Putah Creek State Wildlife Area

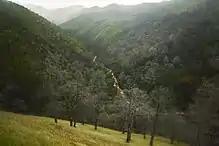
Wildhorse Creek (also known as Cold Creek) above its confluence with Putah Creek in the Putah Creek State Wildlife Area.

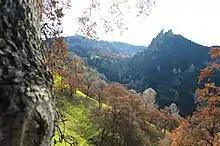
Pinnacles rise above the Putah Creek State Wildlife Area

Putah Creek Wildlife Area is a state wildlife area of Solano County, California. The 670 acre reserve lies to the southeast of Lake Berryessa, to the south of Monticello Dam and the confluence of Putah Creek and Cold Creek. Trees found here include cottonwood, blue oak and chaparral. Deer, quail, California towhee, Bullock's oriole, and black-headed grosbeak are also found in the area, which also includes Stebbins Cold Canyon Reserve.